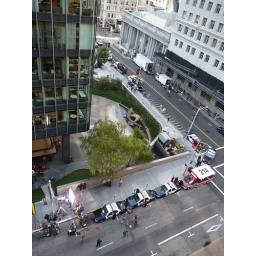
Trauma the new NBC TV show filming in San Francisco at Bush and Sansome street